Tommy Wirkola

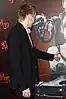

Tommy Wirkola (born 6 December 1979) is a Norwegian filmmaker. He is known for his film work in hybrid thrillers that combine horror, action and satire.